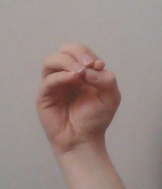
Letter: ha